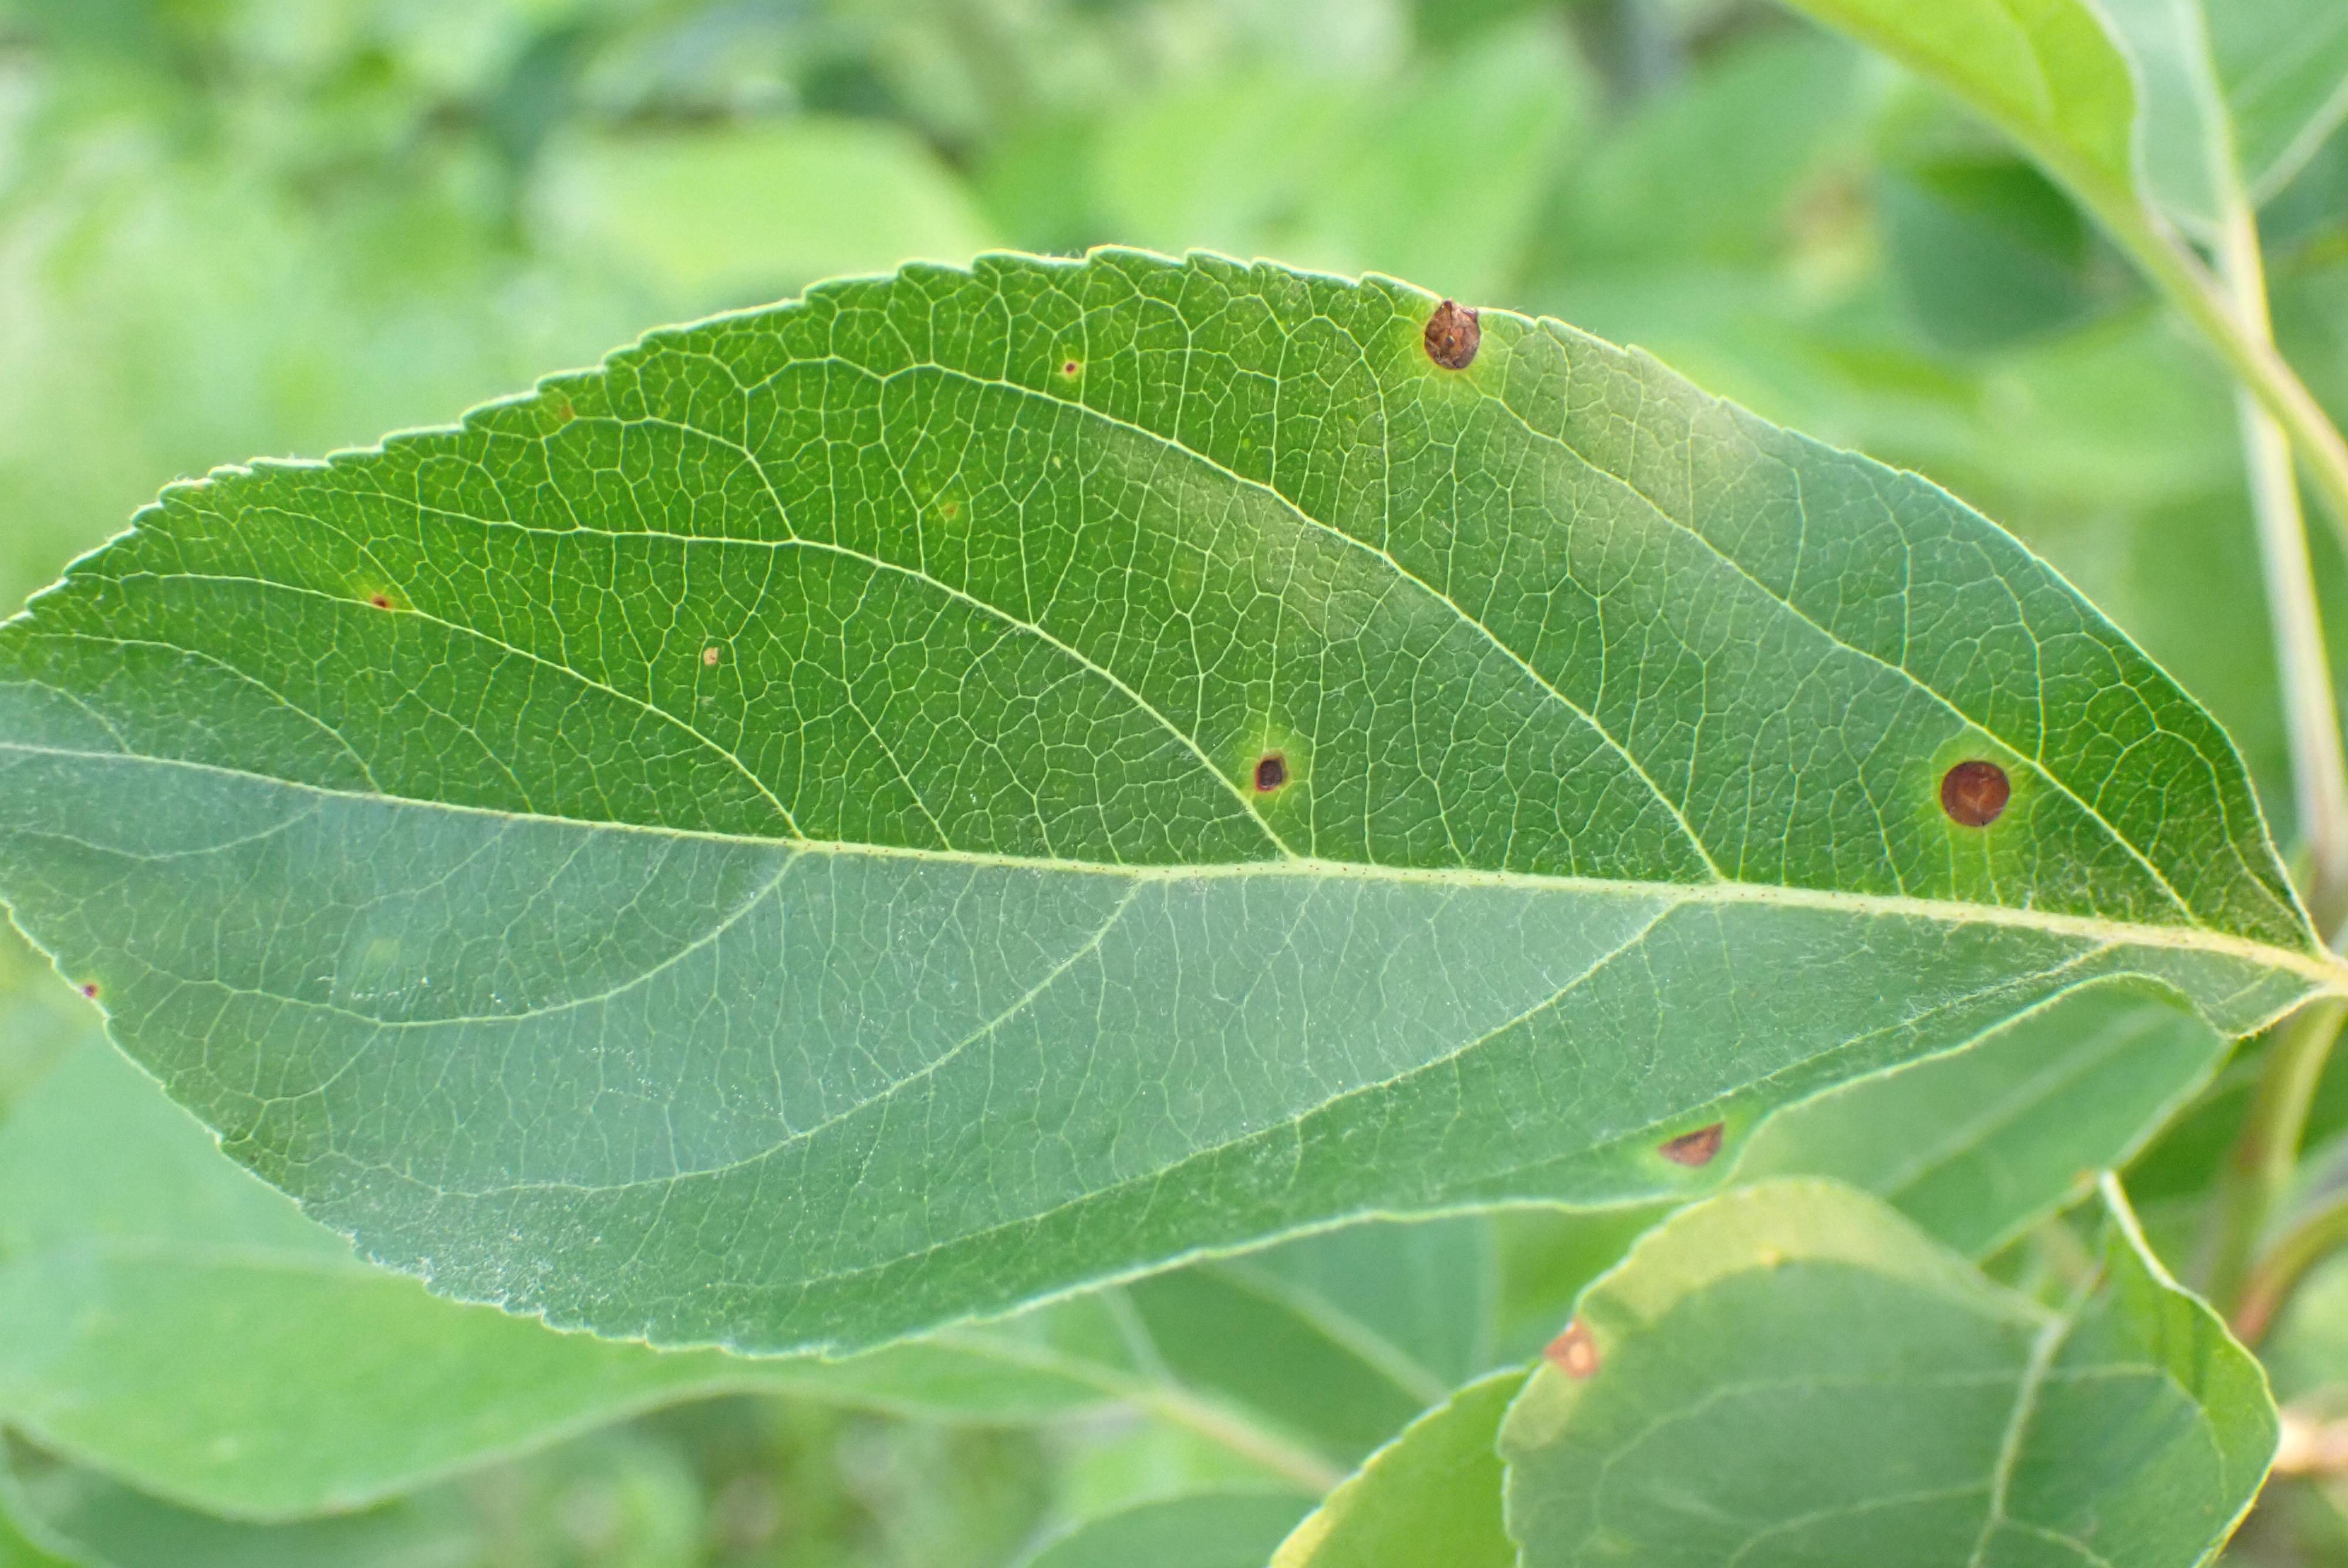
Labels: frog_eye_leaf_spot